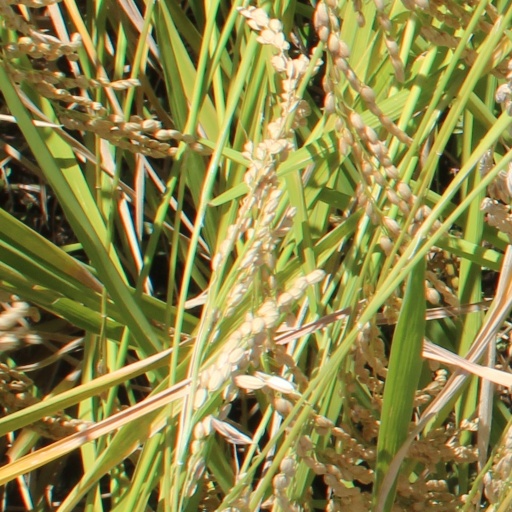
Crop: rice